Effects of Hurricane Ian in Florida

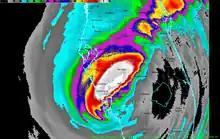
6-hour rainfall totals for Hurricane Ian; showing areas with a widespread amount (8–12 inches) of rain on September 28

With the storm making landfall in Southwest Florida on September 28 as a strong Category 4 hurricane with sustained winds of 150 mph (241 km/h), the National Weather Service in Tampa issued multiple extreme wind warnings, indicating the likelihood for damage caused by sustained winds of or greater. Heavy precipitation across the region prompted the National Weather Service to issue a flash flood emergency for portions of Charlotte, DeSoto, Hardee, Highlands, Manatee, and Sarasota Counties due to accumulated rainfall of 20+ inches (508+ mm). The National Hurricane Center's advisory at 15:00 UTC warned that the "extremely dangerous eyewall of Ian" is "moving onshore." Sustained hurricane-force winds were confirmed in several places at the landfall point in Southwest Florida, including one report southeast of Cape Coral, where the location recorded a wind gust of , around the time of Ian's second landfall. A private weather station near Port Charlotte reported a sustained wind of , with a wind gust of .